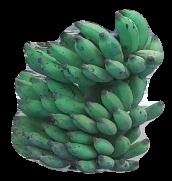
Variety: elakki-bale
Grade: grade3